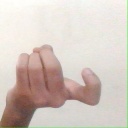
अक्षर: ज